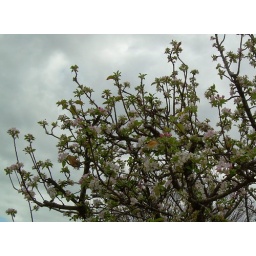
against the gray sky seen on my walk today